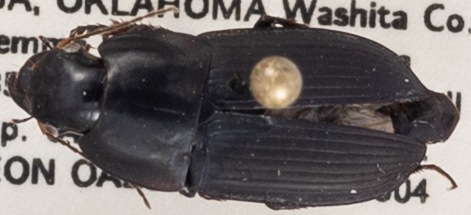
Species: Anisodactylus haplomus
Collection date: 2022-05-04
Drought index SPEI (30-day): -1.77
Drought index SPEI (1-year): -1.01
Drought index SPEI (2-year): -0.866